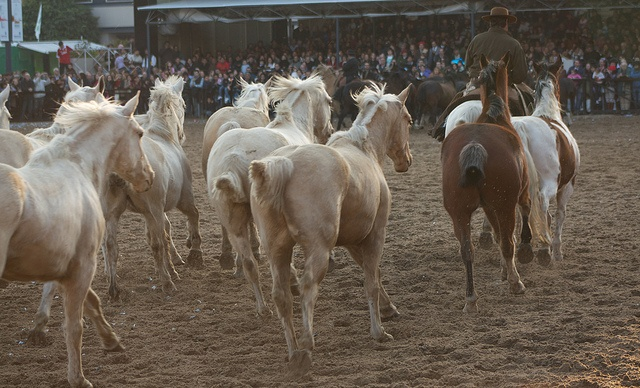
A herd of horses running across an arena.
A group of horse's running through the sand .
A herd of horses in an arena in front of spectators.
A group of horses running behind a man riding a horse in front of crowd.
Beautiful horses running in front of the a crowd at a horse auction.